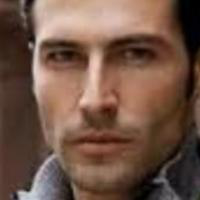
Age group: age 21-30